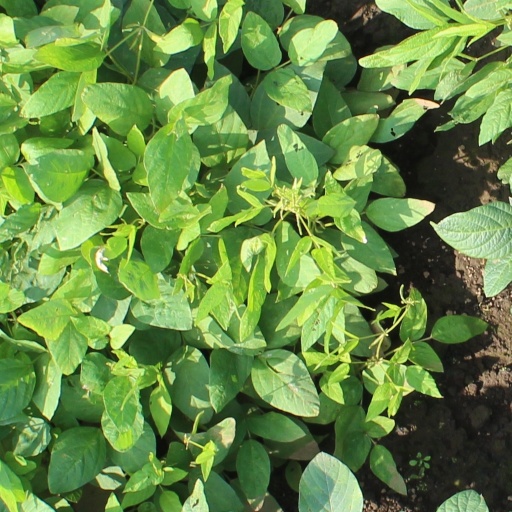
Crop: soybean